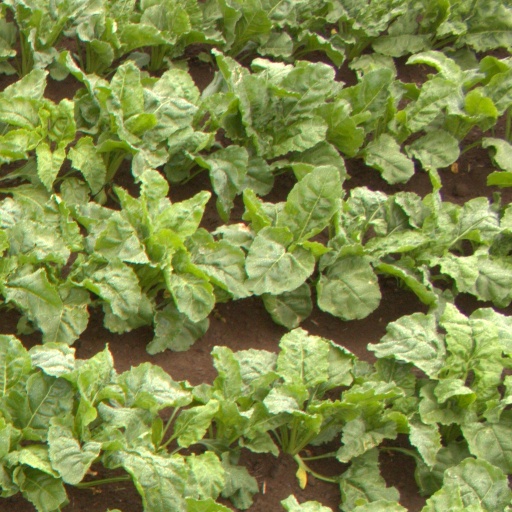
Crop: sugar beet